Areopagus

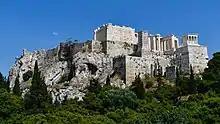
Picture of the Acropolis taken from the Areopagus

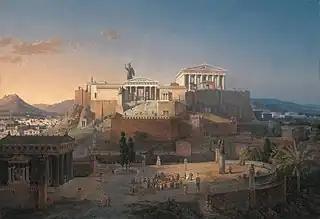
Idealized reconstruction of the Areopagus (front) and the Acropolis, Leo von Klenze, 1846.

The exact origin of the Areopagus as an institution remains unclear. In pre-classical times (before the 5th century BC), the Areopagus may have been a council of elders for the city of Athens, with membership restricted by constitutional conventions to those who had held high public office, in this case that of Archon. Conversely, it may have also begun almost exclusively as a homicide court and judicial body. While there is no consensus, homicide trials seem to have been held by Athenians on the Areopagus hill as early as the 7th century BC and possibly as far back as the mid-8th century BC.